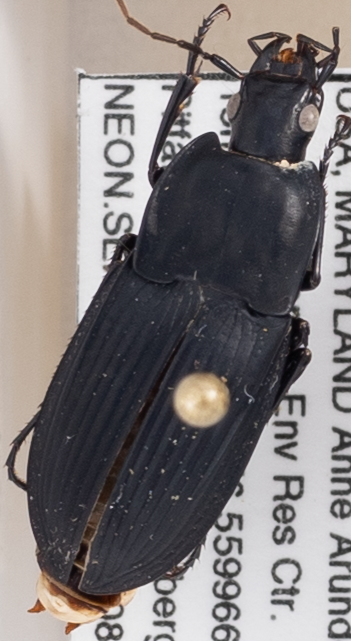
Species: Dicaelus elongatus
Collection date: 2021-07-08
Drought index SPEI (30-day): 1.084
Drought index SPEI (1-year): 2.09
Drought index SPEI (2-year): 1.498